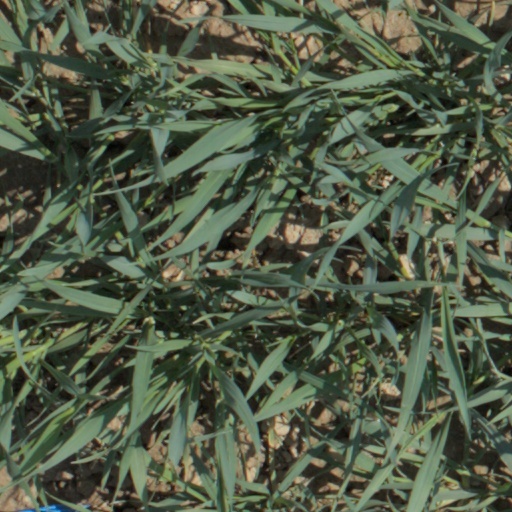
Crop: wheat